Nazi analogies

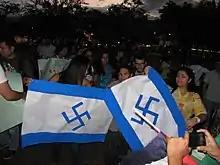
Pro-Palestine protest in Cali, Colombia

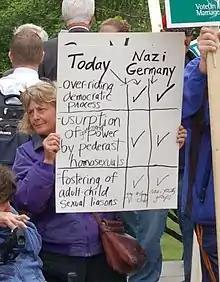
A protestor opposing gay marriage in Boston in 2007 makes a comparison between the contemporary United States ("Today") and Nazi Germany.

The AIDS–Holocaust metaphor can be controversial. While Susan Sontag said that "It's wrong to compare a situation in which there was real culpability to one in which there is none", it is also the case that homophobic views resulted in dismissal of the suggestion of research and treatment being supported, severely exacerbating the epidemic.